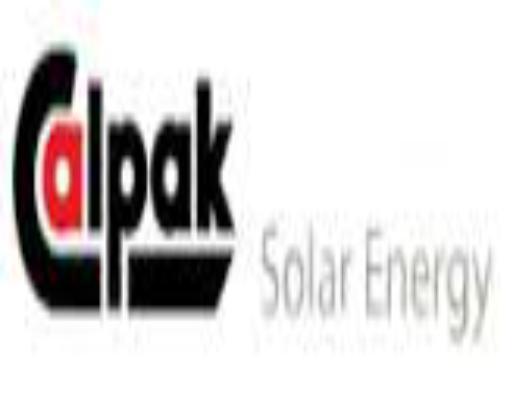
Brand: calpak
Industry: Others